Brooks Robinson

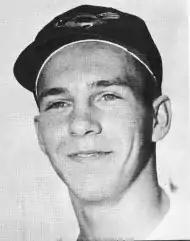
Robinson in 1955

In 1956, Robinson was allowed to stay in spring training with the Orioles until March 21, but Baltimore acquired Bobby Adams to play third base, thinking the 18-year-old Robinson was not quite ready for the major leagues. He spent most of the year with the Class AA San Antonio Missions, where he tore cartilage in his right knee while sliding into a base in August. The injury was initially feared to require surgery, but rest and heat reduced the swelling, and he missed only a few games. Promoted to Baltimore after the minor league season, he appeared in 15 games, demonstrating fielding ability beyond his years, though only batting .227.